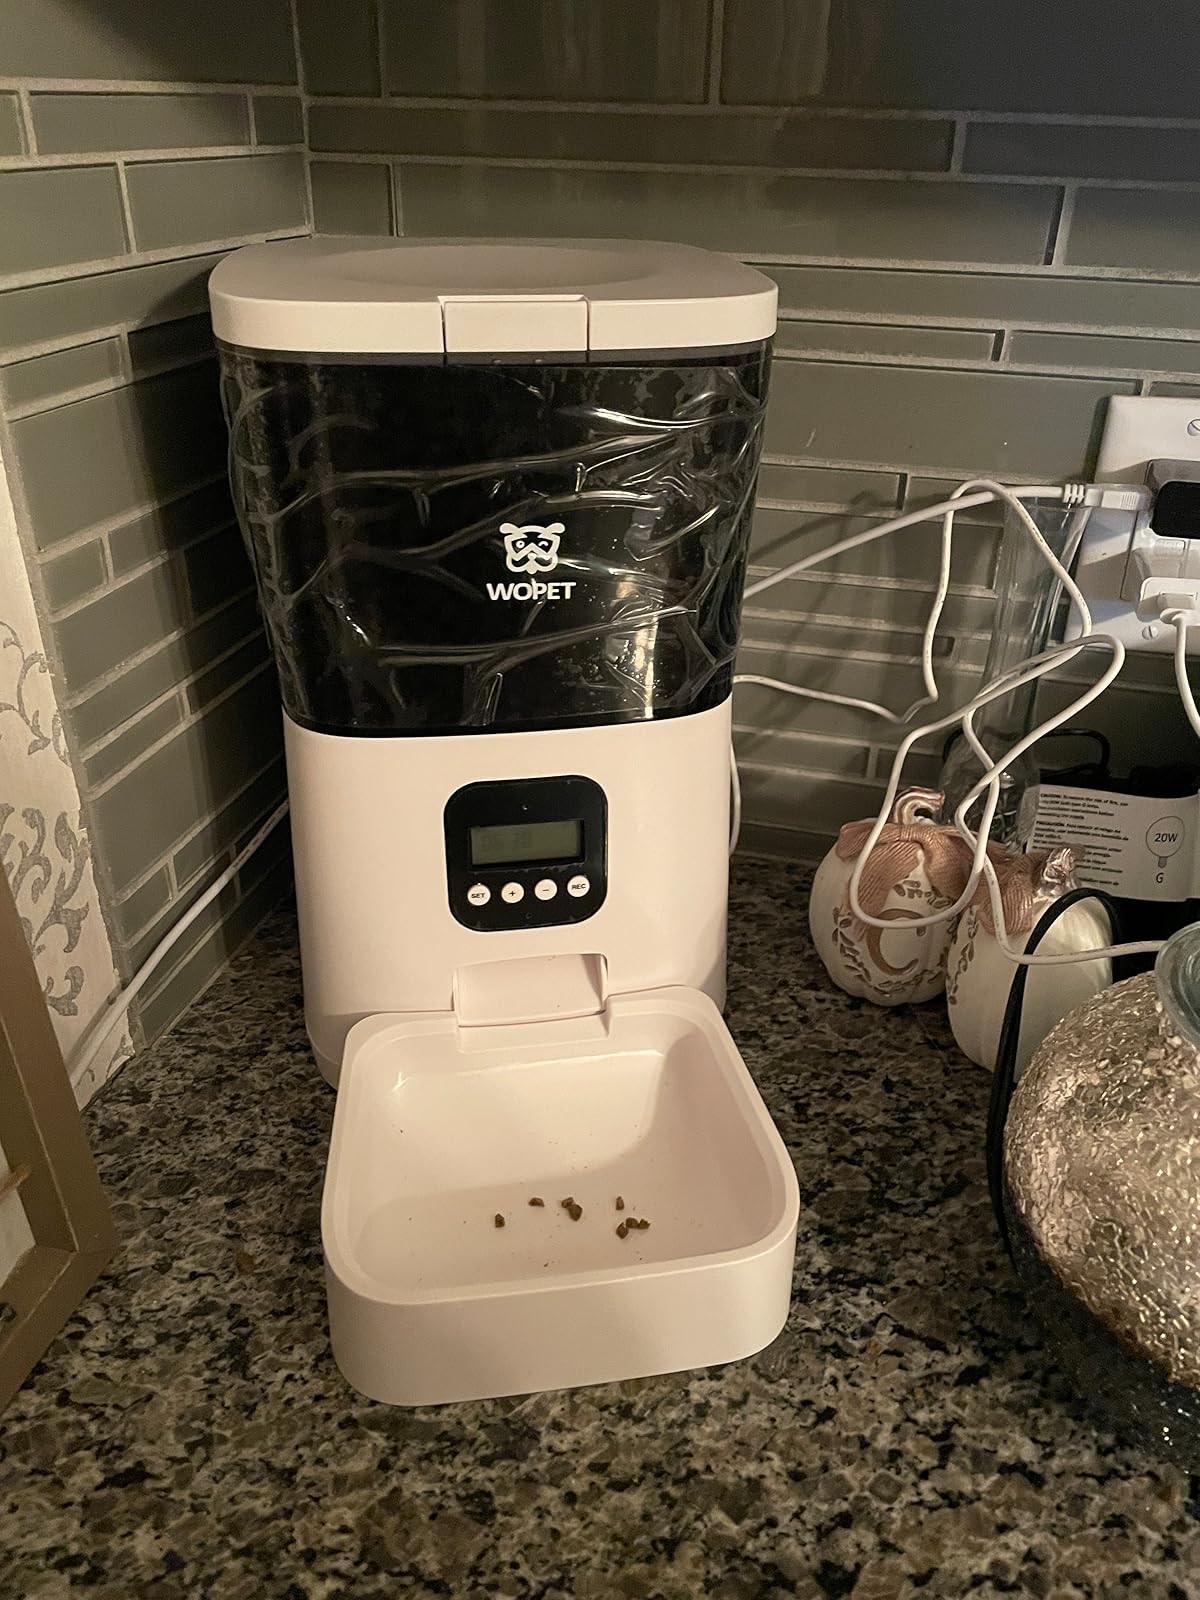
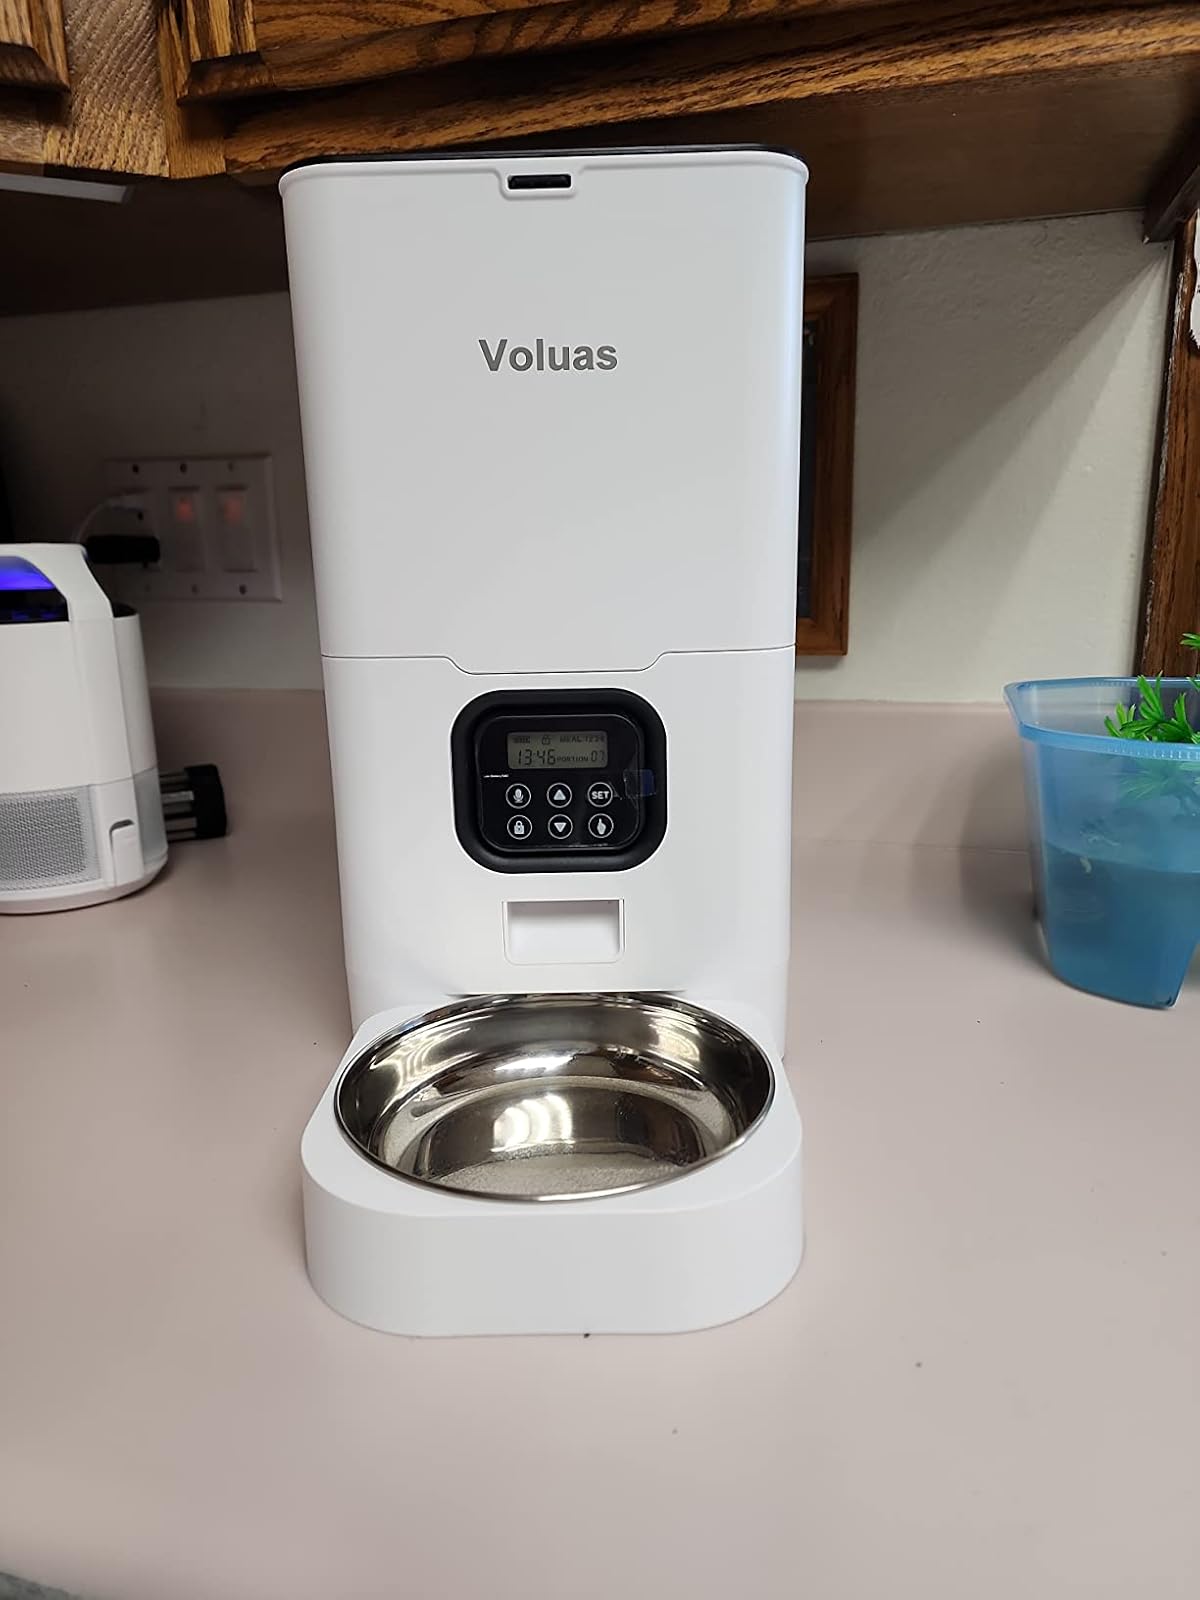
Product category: items_feeder
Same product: no